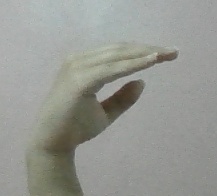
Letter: jeem